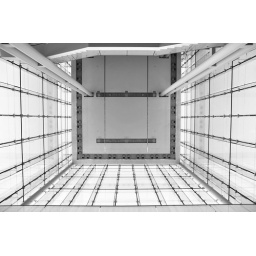
Inside the new glass tower connected to the Museum of Natural History in Ottawa.